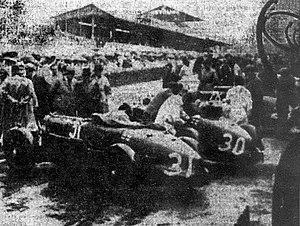
Deux Aston Martin au ravitaillement, lors des 24 Heures du Mans 1935.
Les 24 Heures du Mans 1935 sont la 13ᵉ édition de l'épreuve et se déroulent les 15 et 16 juin 1935 sur le circuit de la Sarthe.
Aston Martin est un constructeur automobile britannique de voitures de luxe et de course, créée en 1913 par Lionel Martin et Robert Bamford. Basée à Gaydon, dans le Warwickshire, elle est une filiale de Prodrive depuis 2007. Le nom vient du fait que Lionel Martin avait créé une voiture qui remporta la course d'Aston Clinton en 1914.